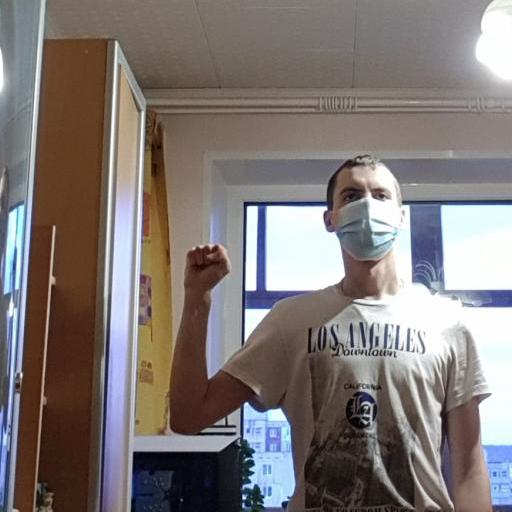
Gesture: fist